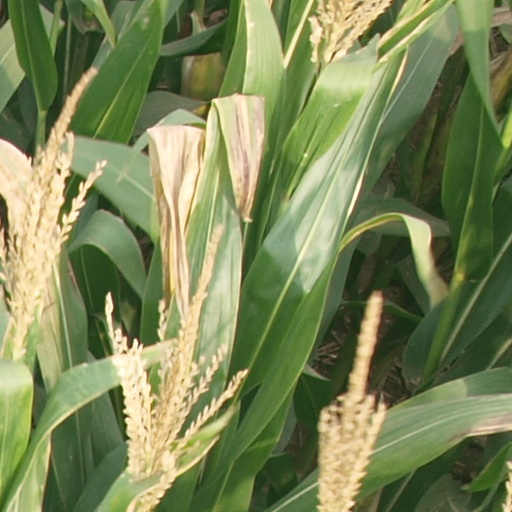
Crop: maize; corn